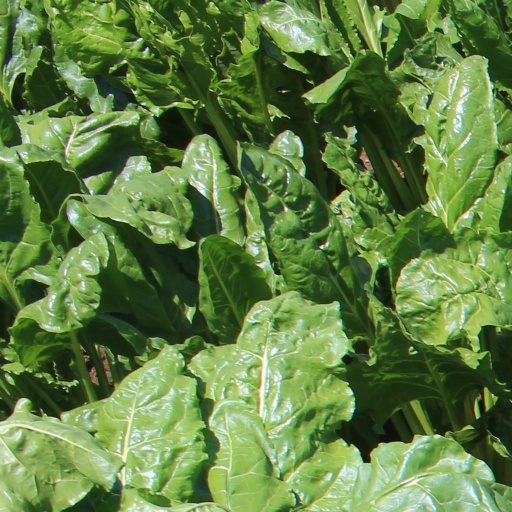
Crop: sugar beet